Jacob Loko

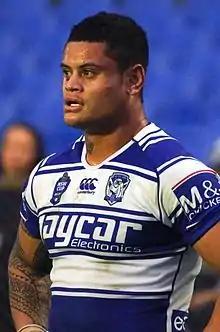

Jacob Loko (born 12 August 1992) is an Australian rugby league footballer who most recently played for the Blacktown Workers Sea Eagles in the Intrust Super Premiership NSW.